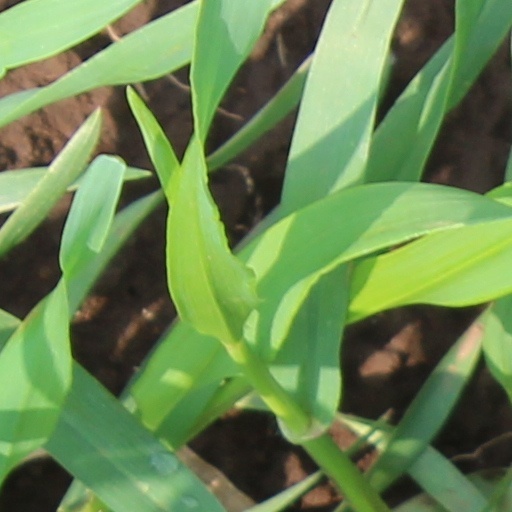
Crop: wheat